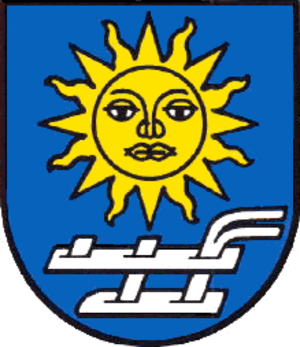
Blason de la commune de Känerkinden, Suisse
Känerkinden est une commune suisse du canton de Bâle-Campagne, située dans le district de Sissach.